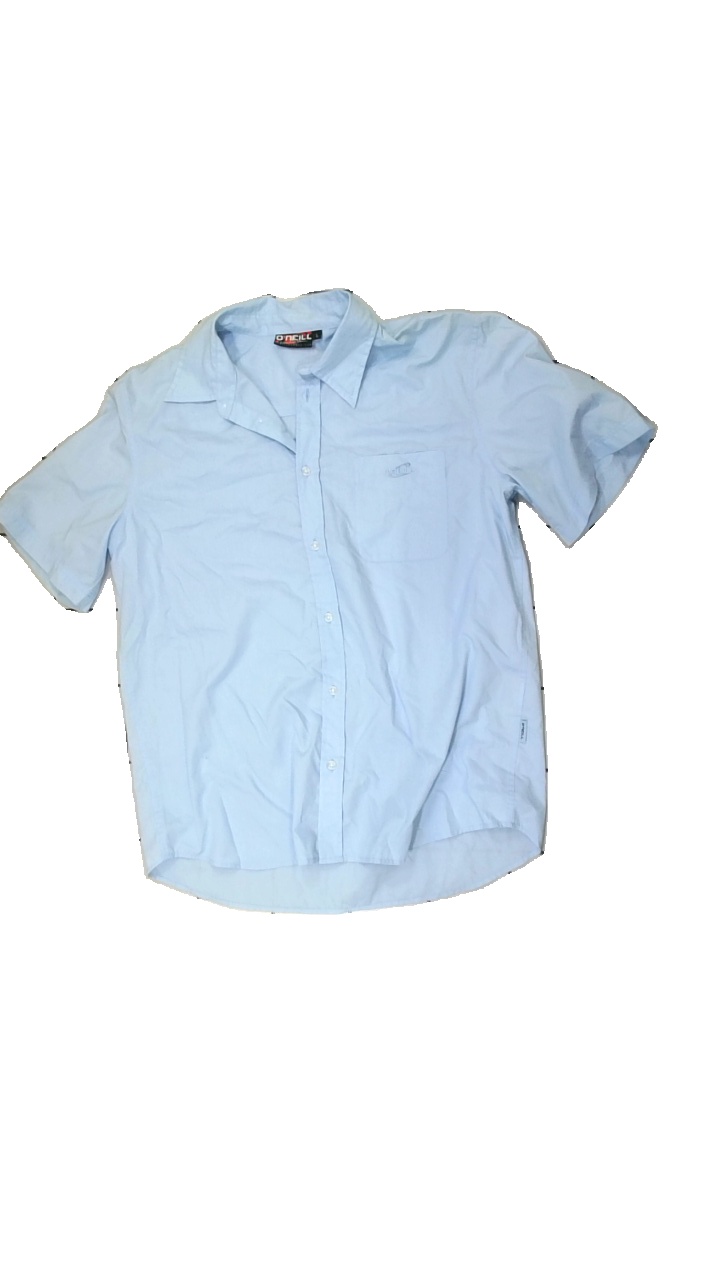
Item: Shirt (Men)
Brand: Oneill
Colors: Blue
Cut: Regular
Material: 62% Polyester 38% Cotton
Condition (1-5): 5
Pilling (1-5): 3
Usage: Reuse
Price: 50-100